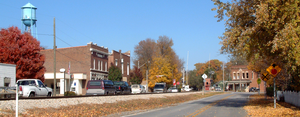
La ville de Battle Ground est située dans le comté de Tippecanoe, dans l’État de l’Indiana, aux États-Unis. Sa population, qui s’élevait à 1 334 habitants lors du recensement de 2010, est estimée à 1 963 habitants en 2018.